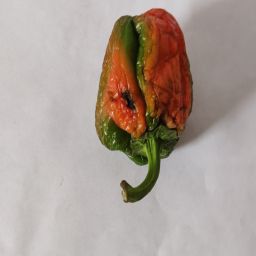
Crop: Bell Pepper
Quality: Damaged